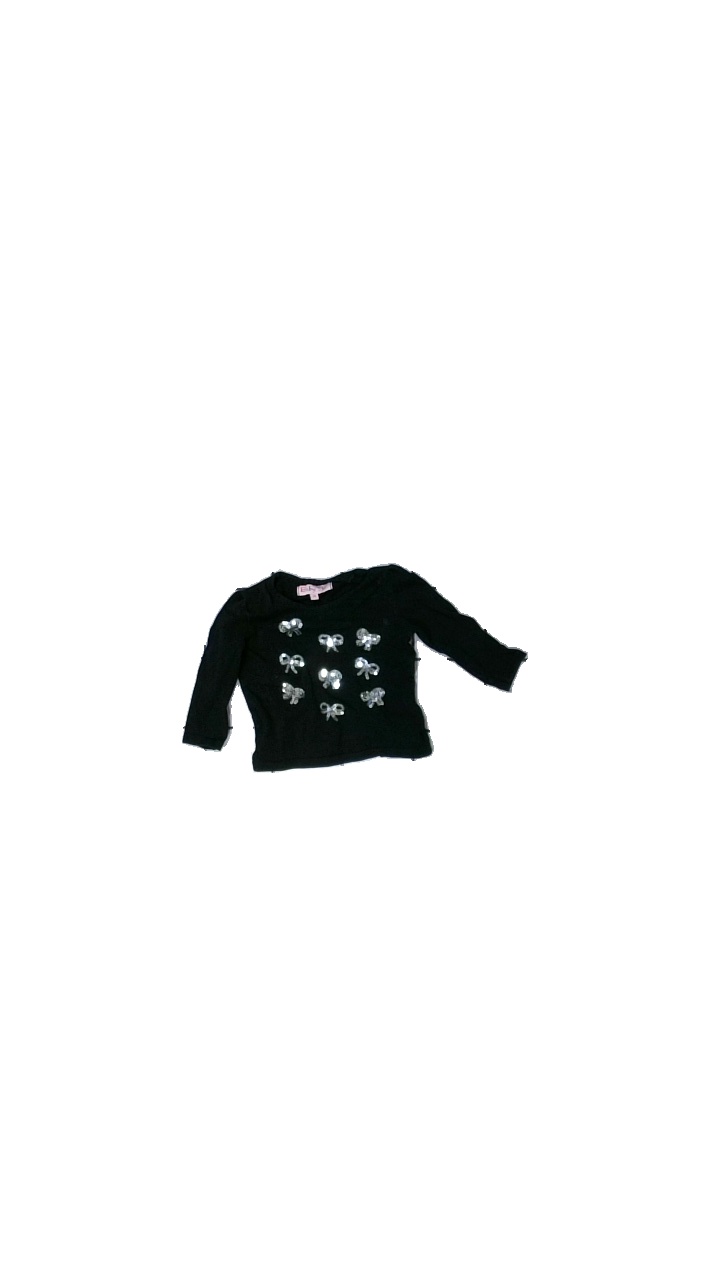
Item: T-shirt (Children)
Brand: Baby Skill
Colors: Black
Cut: Regular, C-collar
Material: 100% cotton
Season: All
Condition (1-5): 3
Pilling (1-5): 4
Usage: Reuse
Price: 50-100